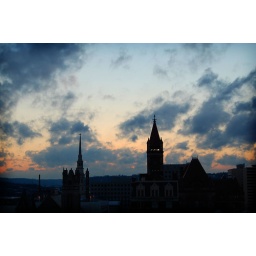
Looking out a window in my office towards City Hall as the sun begins to set.